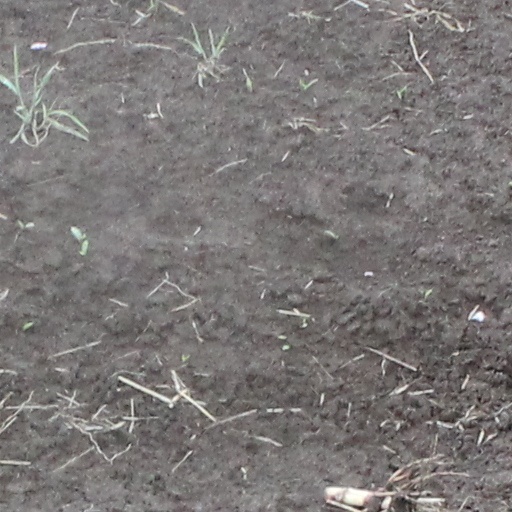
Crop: wheat